Belle and Sebastian (film)

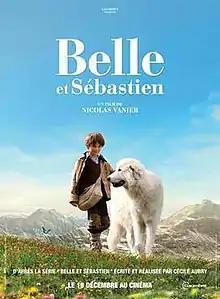
Theatrical release poster

Belle and Sebastian is a 2013 French adventure drama film directed by Nicolas Vanier. It was based on the 1966 French novel "Belle et Sébastien" by Cécile Aubry, which in turn was based on the 1965 French TV series. The film was the first of a trilogy, as the second film adventure "", was released on 9 December 2015, with the final film being "", released in 2018.